Jerome Hauer

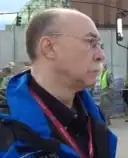
Hauer in 2012

Jerome Maurice Hauer (October 31, 1951 – August 11, 2023) was an American businessman who was the chief executive officer of a consulting firm, The Hauer Group LLC. He also held several governmental positions related to emergency management in the states of New York and Indiana. Hauer also worked as a member of the Hollis-Eden Pharmaceuticals board of directors. Hauer served as New York State's Commissioner of Homeland Security and Emergency Services from October 2011 until December 2014. He was born in New York City.